Judges 9

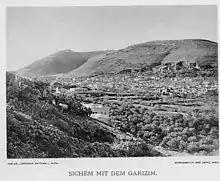
Shechem (modern Nablus) and Mount Gerizim at the background (south of the city), viewed from Mount Ebal (north of the city) in 1912.

After Gideon's death, his son of a concubine (a secondary wife), Abimelech, appealed to his mother's kin in Shechem for support in his plans to take over the political power. Using the money from his kinsmen Abimelech hired mercenaries (labeled as 'empty' and 'wanton' people; cf. Genesis 49:4) to kill all other Gideon's sons, a total 70 of them. Gideon's youngest son of the seventy, Jotham, survived the slaughter and went to the top of Mount Gerizim to deliver a "mashal" ("parable") to the people about useful trees, which decline rulership as beneath them, allow the useless and prickly bramble to reign over them with disastrous ending. Jotham's speech was a righteous complaint of a wronged person that would bring about vengeance through divine intervention, as the subsequent story of Abimelech's decline shows. The parable is often recited on Tu BiShvat in Israel until today. The bramble or "jujube" was translated from Hebrew ("atad"), that is, "Ziziphus spina-christi" ("Christ's thorn") which according the Christian tradition was used to make Crown of thorns placed on the head of Jesus Christ during his crucifixion.